Kurds in Iraq

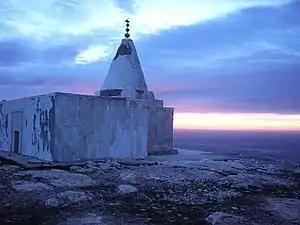
Yazidi temple

Several Kurdish dynasties such as Annazids (990/1–1117) and Hasanwayhids (or Hasanuyids, 959–1015) ruled in northern Iraq. The Kurdish Marwanid dynasty (983–1096) temporarily ruled over Mosul. The Ayyubid dynasty, was a powerful Islamic dynasty of Kurdish origin and also ruled northern Iraq.